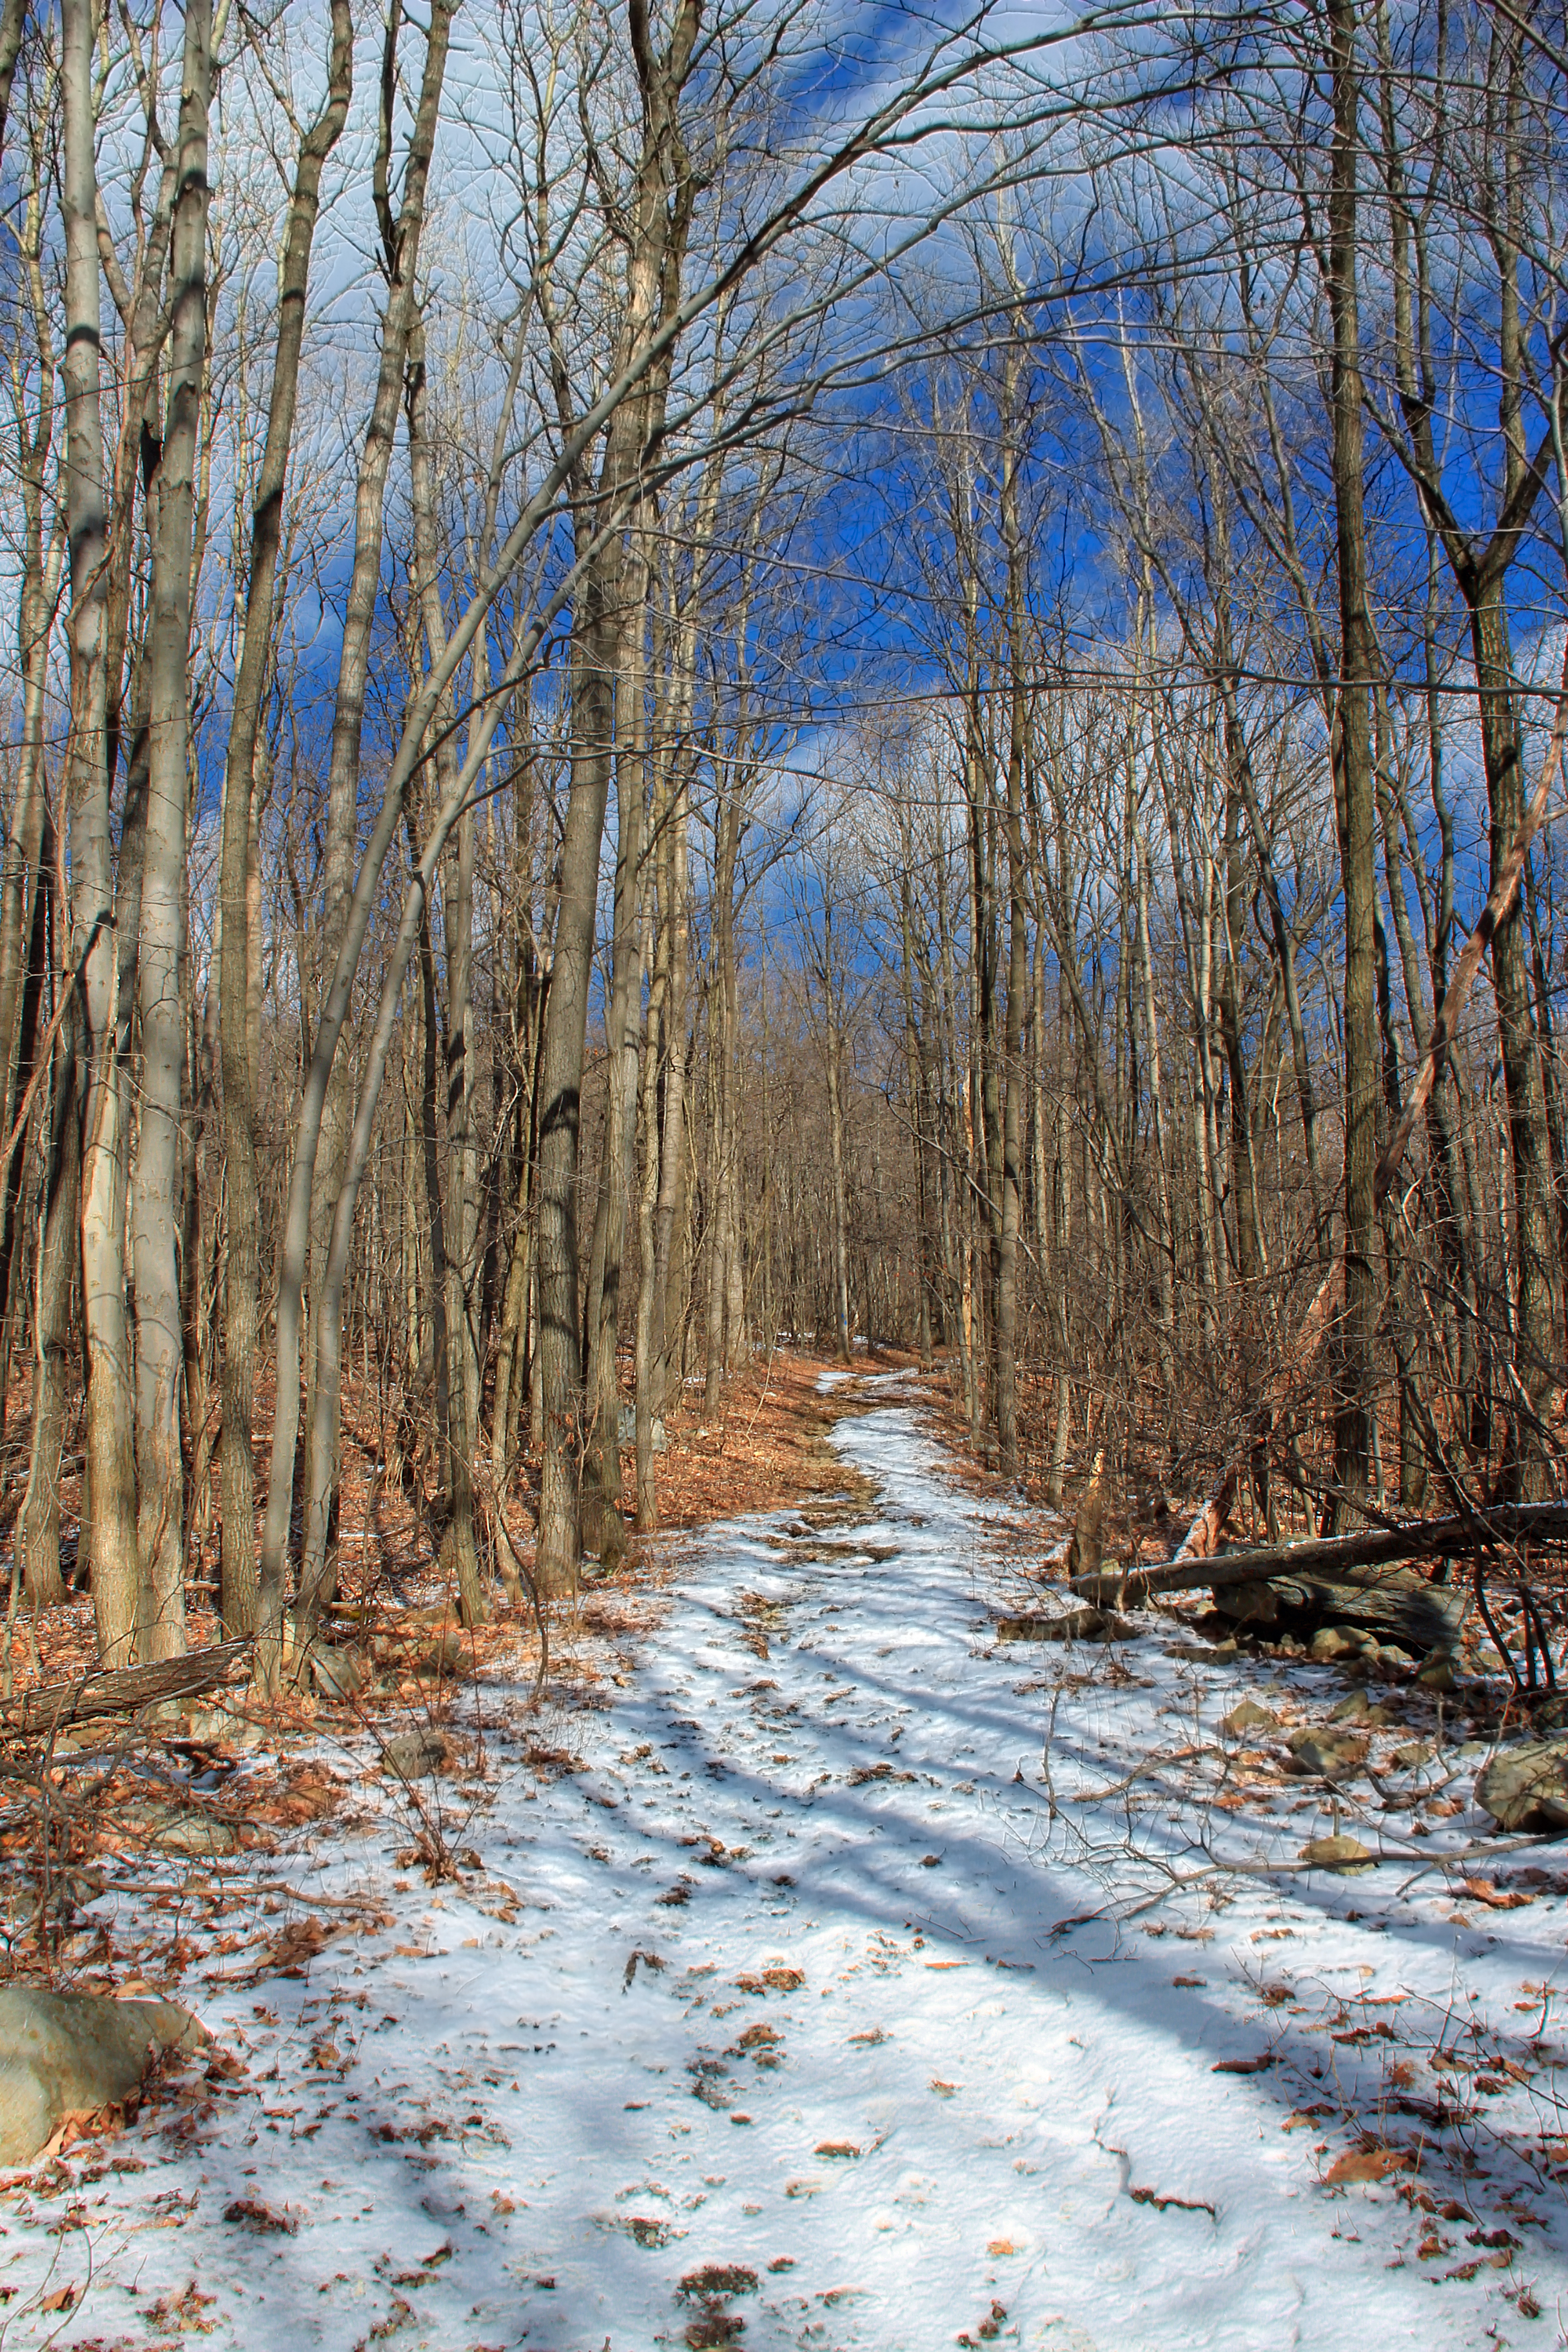
landscape, tree, nature, forest, path, wilderness, branch, snow, winter, plant, hiking, trail, sunlight, leaf, frost, stream, ice, birch, autumn, weather, season, trees, creativecommons, deciduous, pennsylvania, bluemountain, kittatinnymountain, lehighvalley, northamptoncounty, sgl168, stategameland168, stategamelands168, appalachiantrail, katellentrail, woodland, habitat, ecosystem, natural environment, woody plant